M. A. Wazed Miah

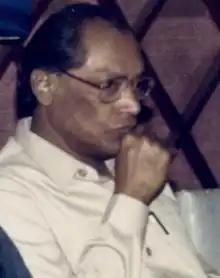
Miah in 1997

M. A. Wazed Miah (6 February 1942 – 9 May 2009) was a Bangladeshi physicist and the writer of a number of texts in physics and some political history books, a former chairman of the Bangladesh Atomic Energy Commission and husband of former prime minister of Bangladesh Sheikh Hasina.